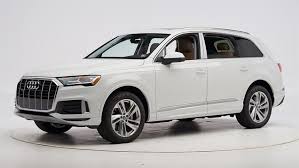
Label: noambulance